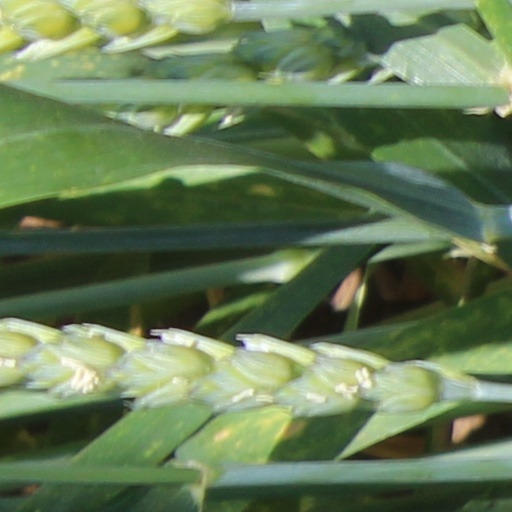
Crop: wheat